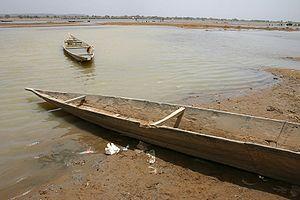
Koulikoro est une ville et une commune du Mali, chef-lieu du cercle et de la deuxième région du Mali qui portent son nom.